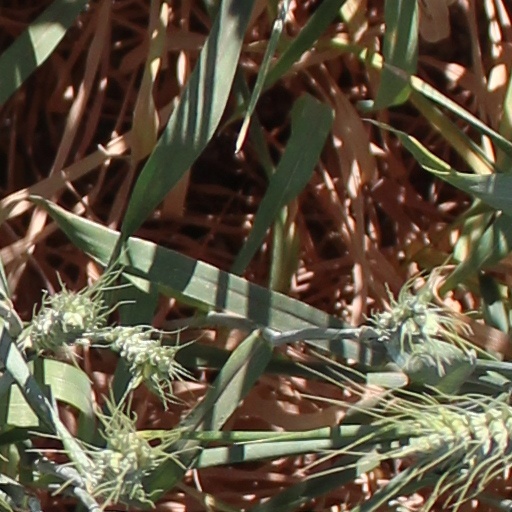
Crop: wheat